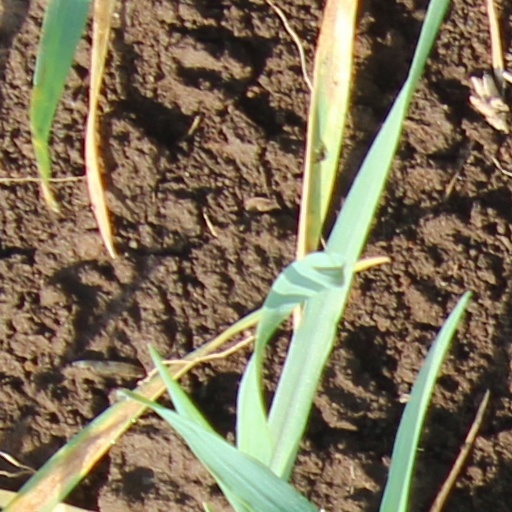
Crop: wheat